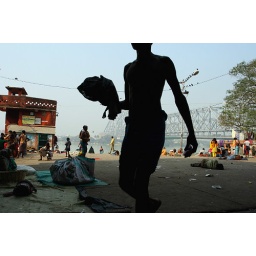
a view of the ghaats a man coming up after a morning bath in the river